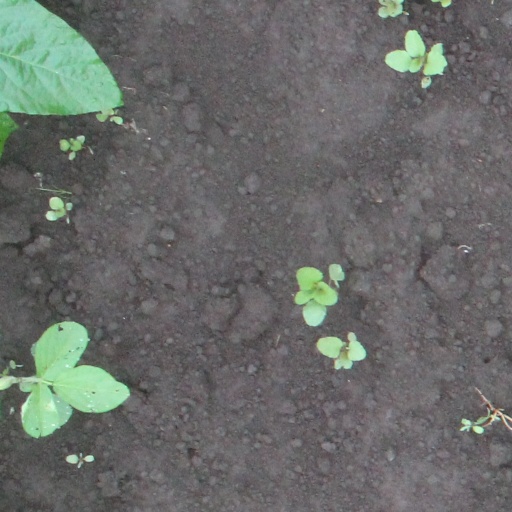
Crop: soybean